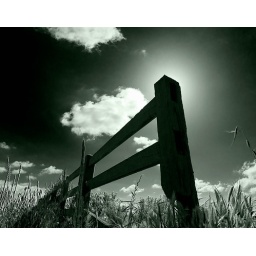
A broken fence in a field in Mira Mesa, converted to black-and-white and tinted in Photoshop.